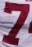
Number: 7